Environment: real
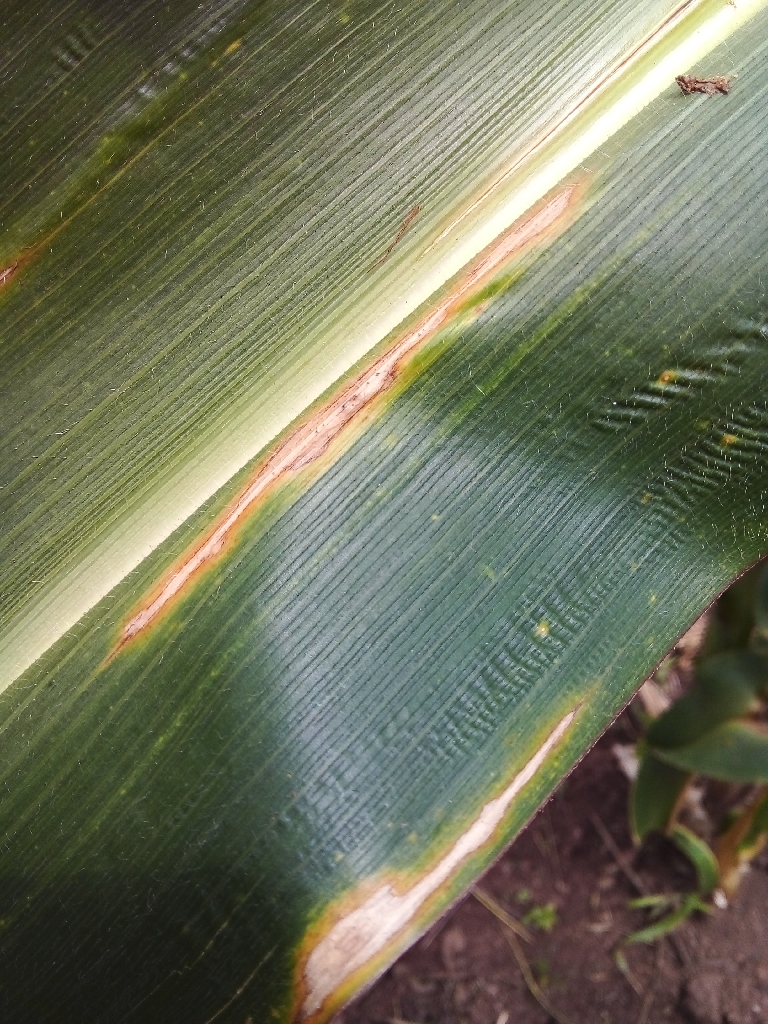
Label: northern_corn_leaf_blight